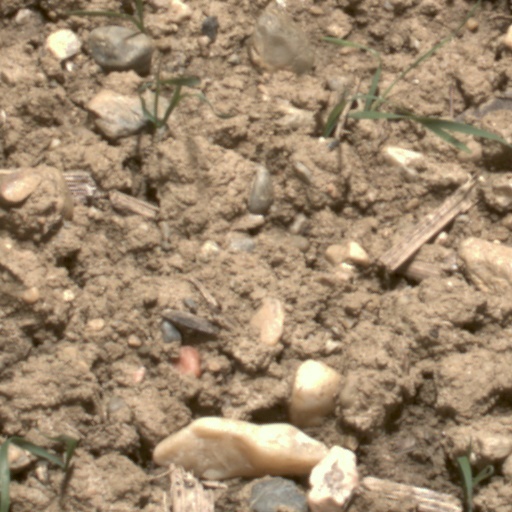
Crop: wheat